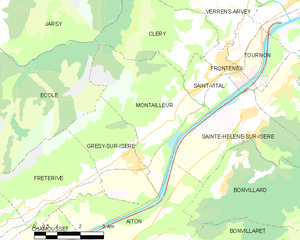
Carte des communes françaises